Wrześnica, Sławno County

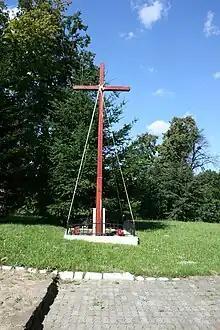
Wayside cross

Little is known about the history of the extended cluster village – the centre near the church was called "Dreieck" before 1945 (due to its triangular shape). In "Freetzer Heide" there is an overgrown hill surrounded by a ditch, which was called the castle before 1945 and indicates an early castle complex.